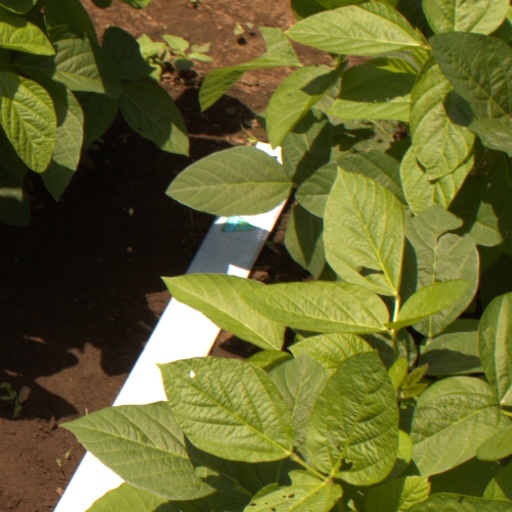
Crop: soybean